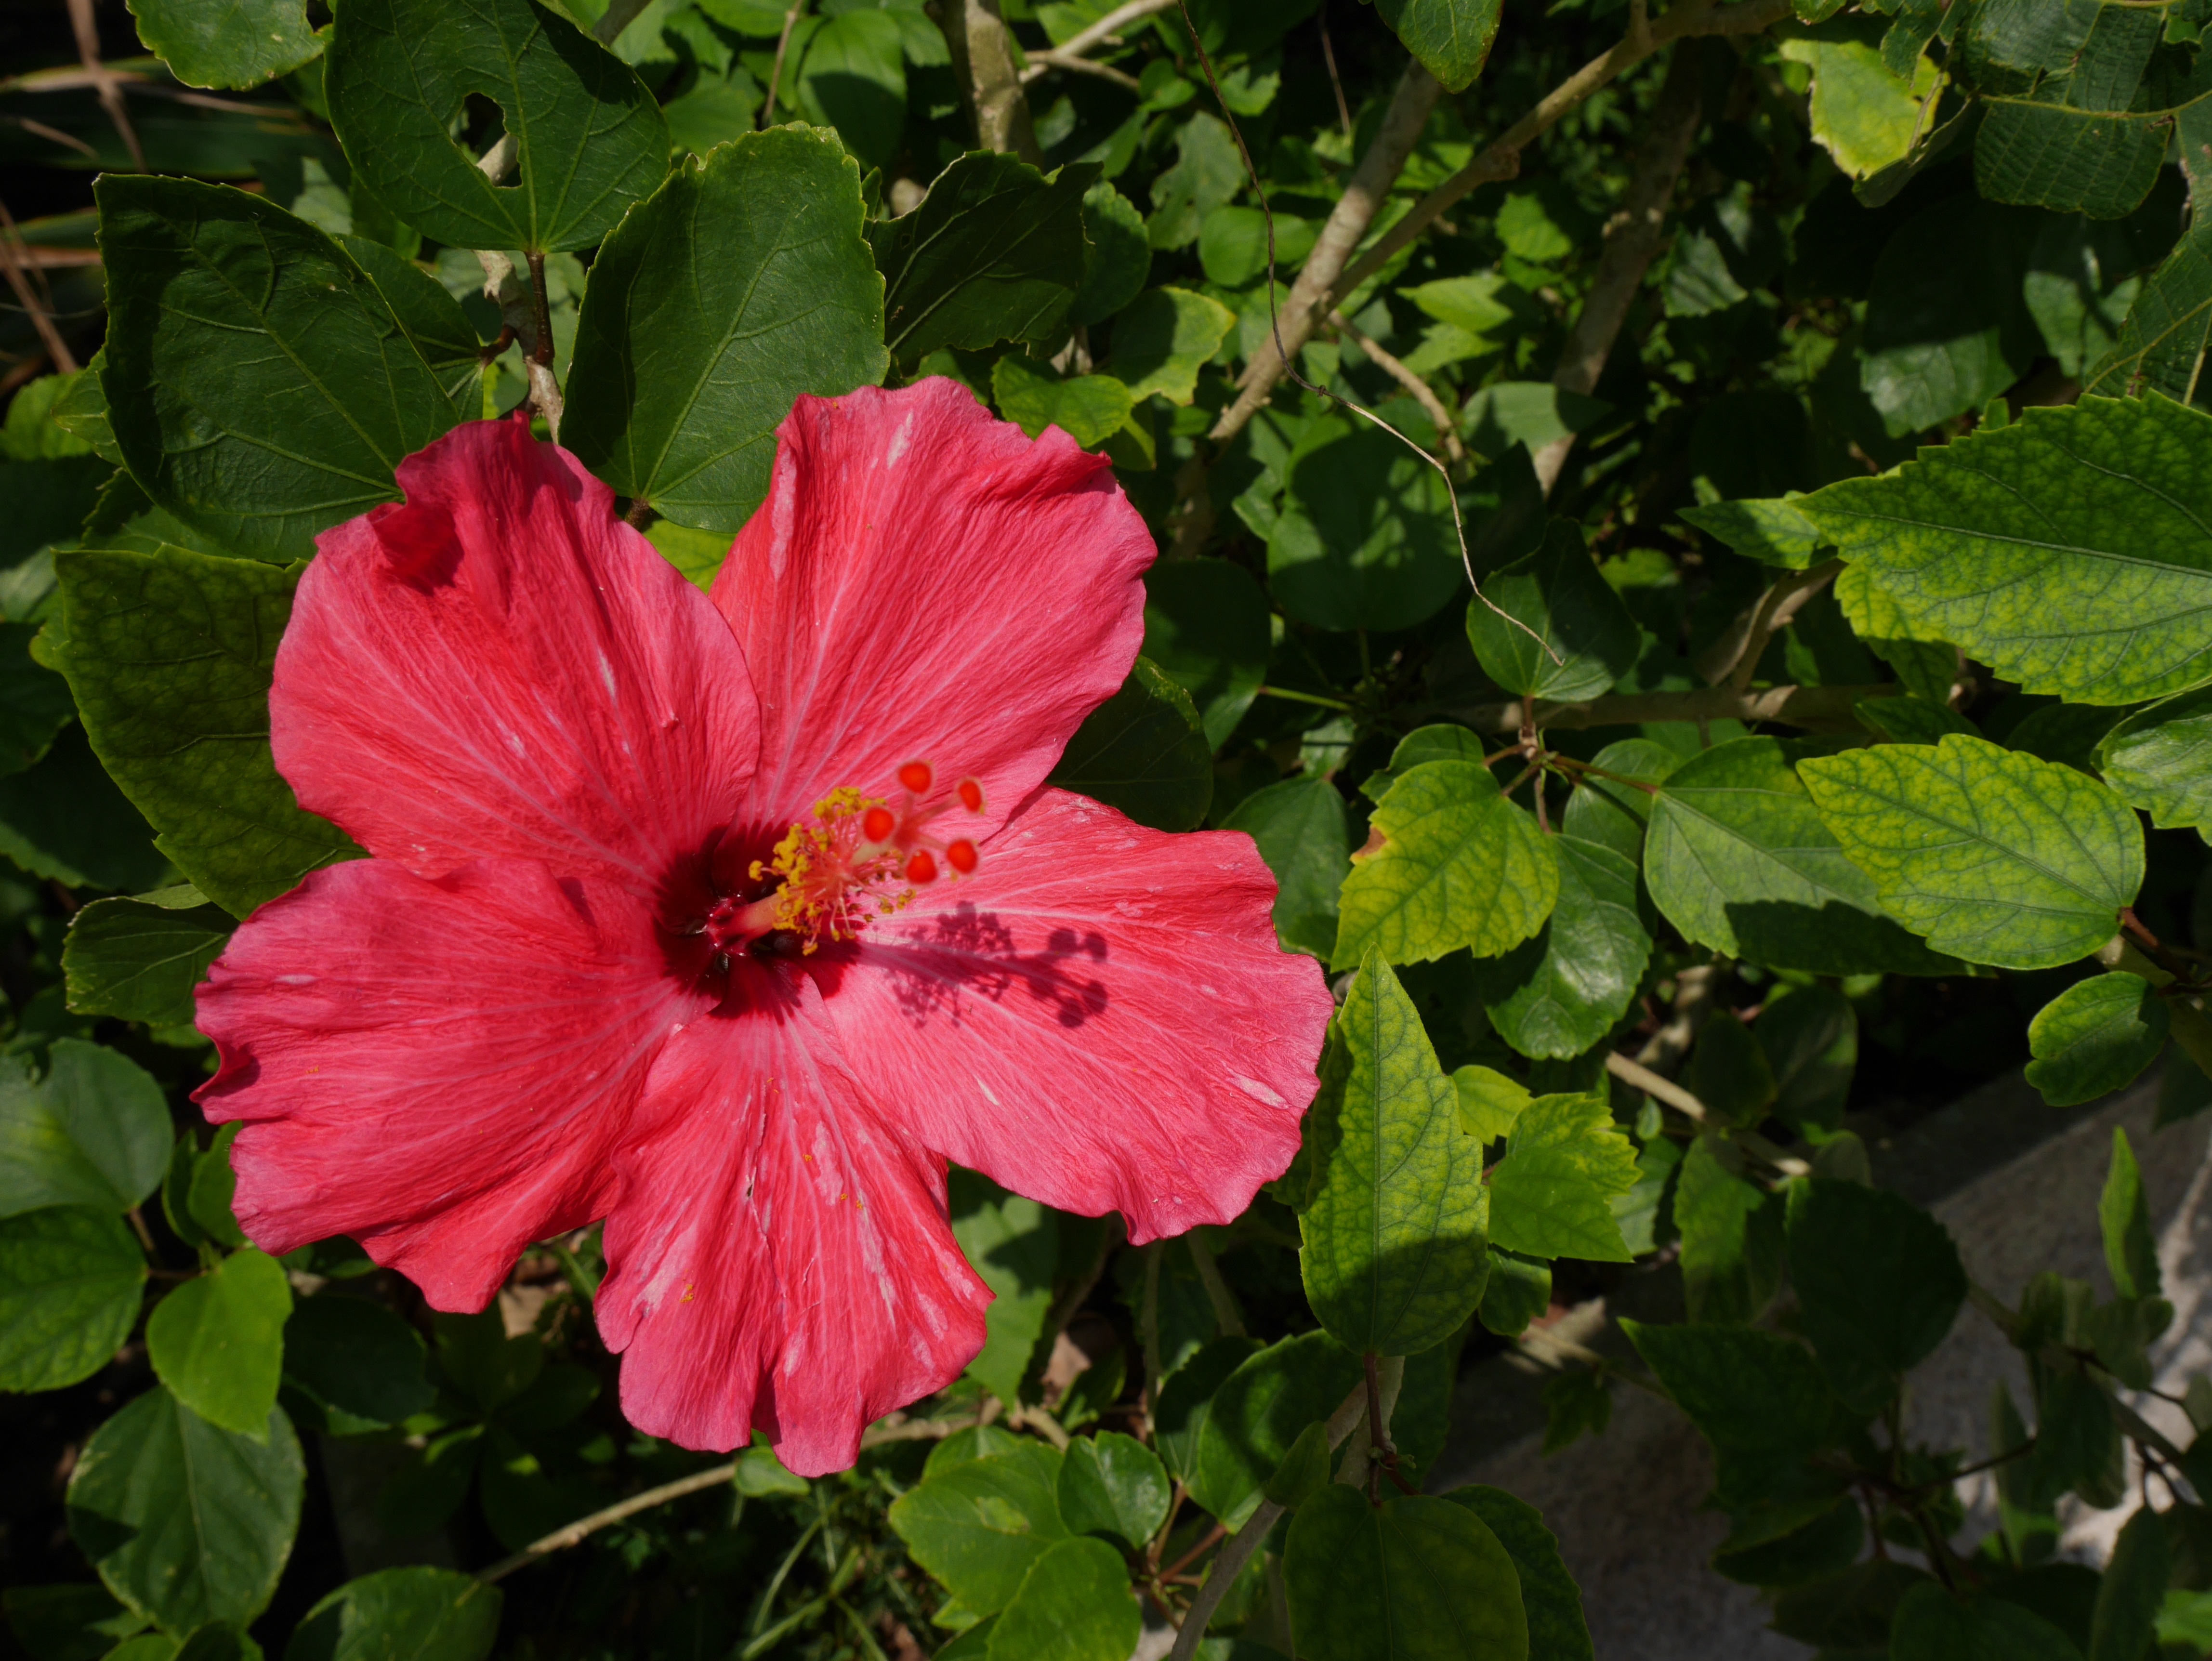
plant, flower, petal, botany, flora, flowers, shrub, hibiscus, malvales, okinawa, flowering plant, china rose, chinese hibiscus, annual plant, land plant, mallow family